Messerschmitt Bf 109 variants

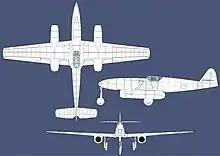
Bf 109TL

The Bf 109H was intended to be a high-altitude fighter, developed from the F-series. The wingspan was increased through the addition of new, constant-chord inner wing panels to 11.92 m (39.11 ft), and the widened stabilizer again received a supporting strut leading from the fuselage, like the B through E models. Maximum speed was 750 km/h (470 mph) at 10,100 m (33,140 ft). A small number of Bf 109 H-1s were built, flying several sorties over Britain and France. Bf 109H-2 and H-5 developments were also planned, but the entire H-series was scrapped because of wing flutter problems.